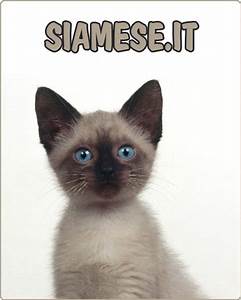
Label: cat